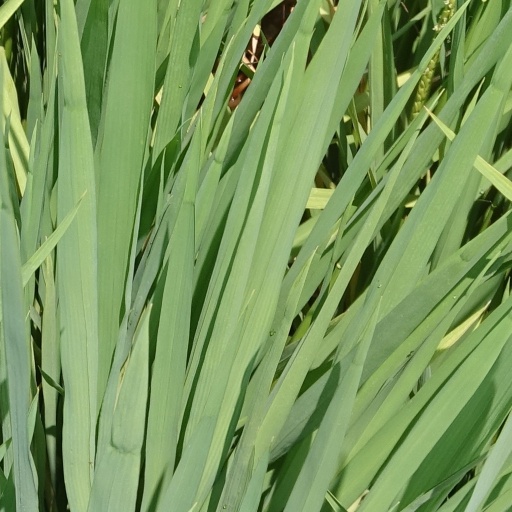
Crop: rice